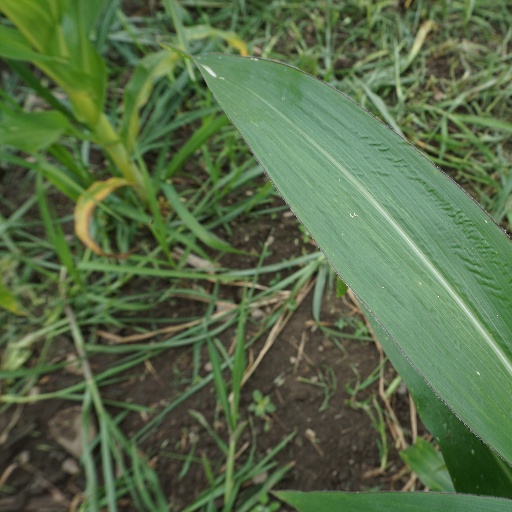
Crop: maize; corn